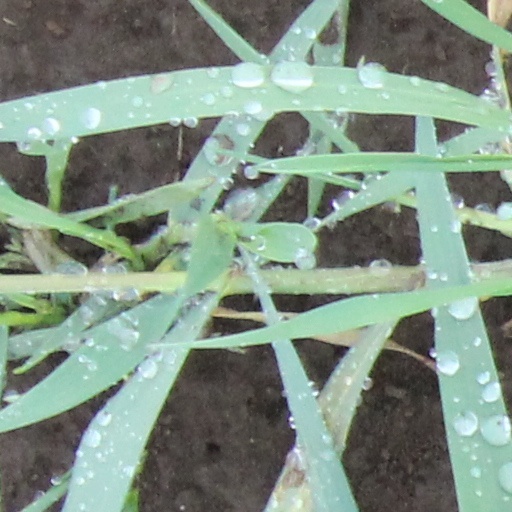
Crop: wheat